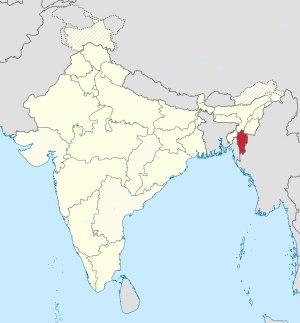
Mizoram
Mizoram
Mizoram er en delstat i Indien. Hovedstaden er Aizawl. Mizoram har et areal på 21.087 km² og ca. 0,89 millioner indbyggere. Hovedsprogene er mizo og engelsk. Mizoram er en av tre indiske delstater med et flertal af kristne, de andre er Nagaland og Meghalaya.